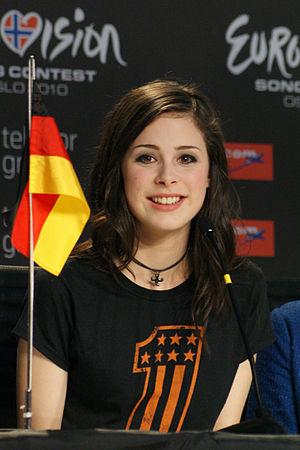
Lena Meyer-Landrut, de son vrai nom Lena Johanna Therese Meyer-Landrut ou simplement Lena, née le 23 mai 1991 à Hanovre, est une auteure-compositrice-interprète et chanteuse allemande.
Le Concours Eurovision de la chanson est un événement annuel organisé par l’UER, l’Union européenne de radio-télévision. Il réunit les membres de l’Union dans le cadre d’une compétition musicale, diffusée en direct et en simultané par tous les pays participants. Depuis 1956, le concours s’est tenu chaque année, sans aucune interruption. Jusqu'à présent, vingt-sept pays et soixante-six interprètes l'ont déjà remporté.
Cet article traite des événements qui se sont produits durant l'année 2010 en Allemagne.